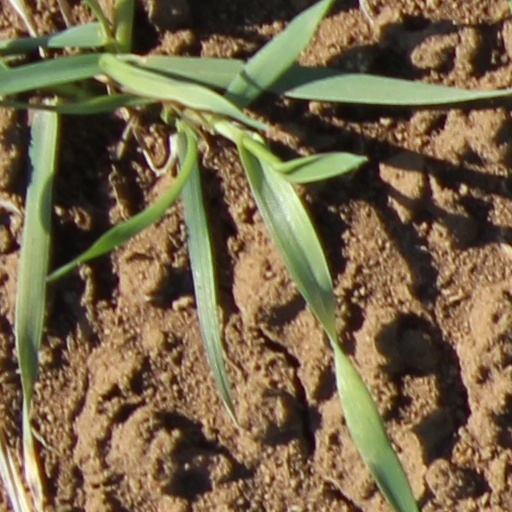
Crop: wheat